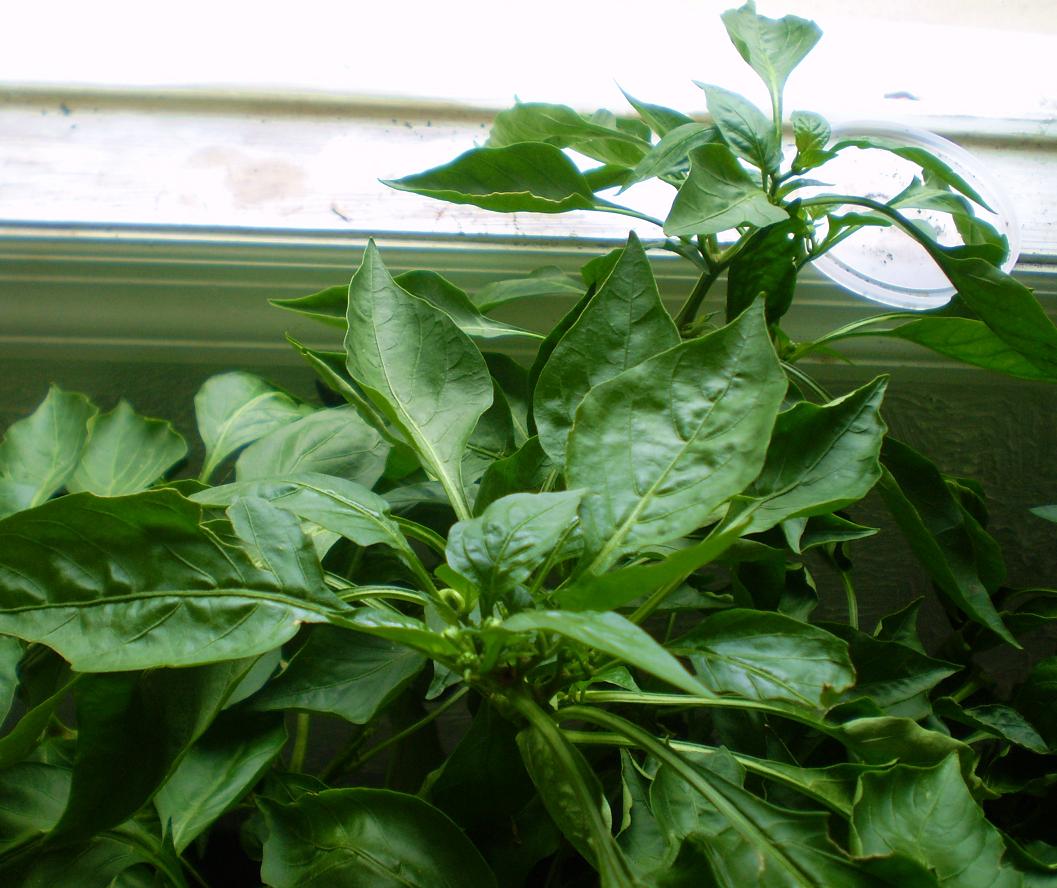
Labels: Bell_pepper leaf, Bell_pepper leaf, Bell_pepper leaf, Bell_pepper leaf, Bell_pepper leaf, Bell_pepper leaf, Bell_pepper leaf, Bell_pepper leaf, Bell_pepper leaf, Bell_pepper leaf, Bell_pepper leaf, Bell_pepper leaf, Bell_pepper leaf, Bell_pepper leaf, Bell_pepper leaf, Bell_pepper leaf